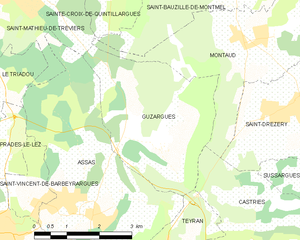
Carte de la commune française de code INSEE 34118 - Guzargues
Guzargues est une commune française située dans le département de l'Hérault en région Occitanie.